Mamta (1966 film)

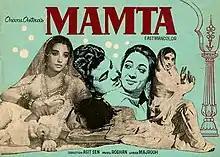
Film poster

Mamta is a 1966 Indian drama film directed by Asit Sen, written by Nihar Ranjan Gupta and Krishan Chander, with music composed by Roshan to lyrics written by Majrooh Sultanpuri. The movie stars Suchitra Sen, Ashok Kumar and Dharmendra. The film about middle class fears and class conflict, has lead actress Suchitra Sen in dual roles.